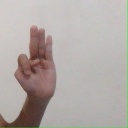
अक्षर: भ